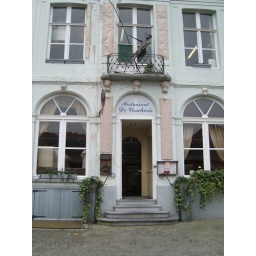
Statue on building in fish market in Bruges